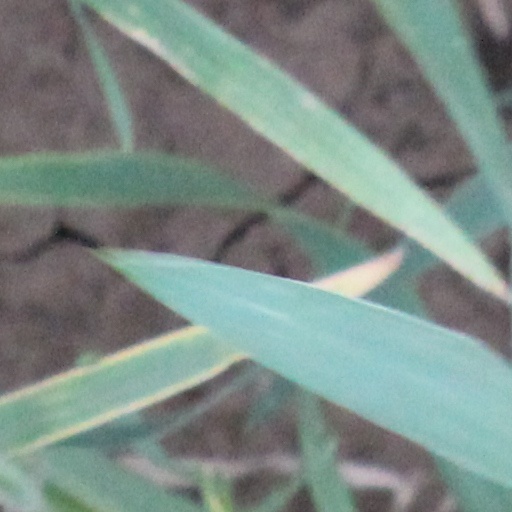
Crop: wheat